Lydia Y. Nichols

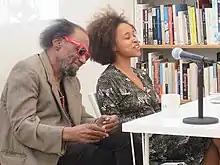
Nichols with the late writer and gallerist Steve Cannon at the Independent Curators International Hub in New York City, September 2016

Lydia Y. Nichols (born November 29, 1992) is an American writer, specifically focusing on race, culture and the environment. She currently works as the Chief Cultural Columnist for "BayouBrief.com", a public interest news source in Louisiana.